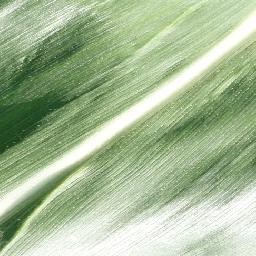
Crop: corn
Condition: (maize)_healthy